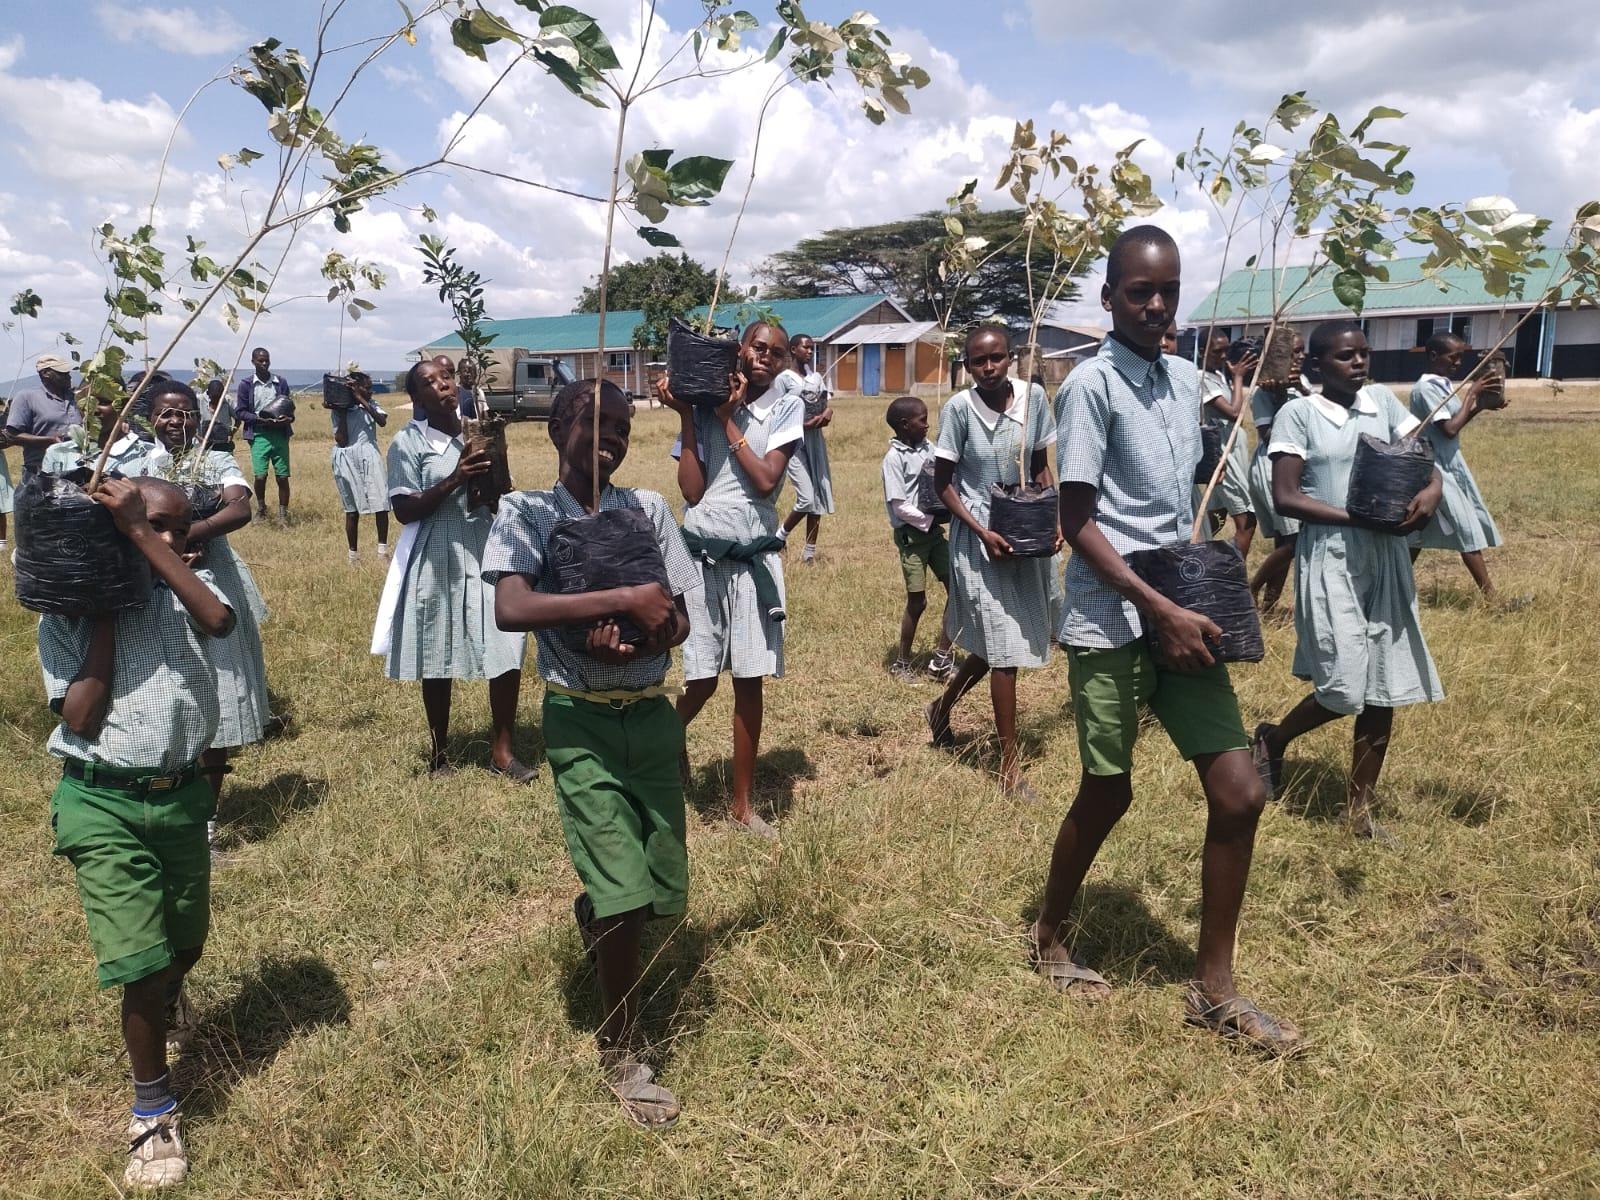
Kundi la wanafunzi wa shule wakiwa na mavazi ya sare zao. Kila mwanafunzi amebeba mche wa mti kwenye mfuko mweusi. Waonekana kuwa kwenye uwanja mkubwa wakishiriki katika shughuli ya upandaji miti jambo ambalo lina kawaida sana humu nchini kwa ajili ya kutunza mazingira.